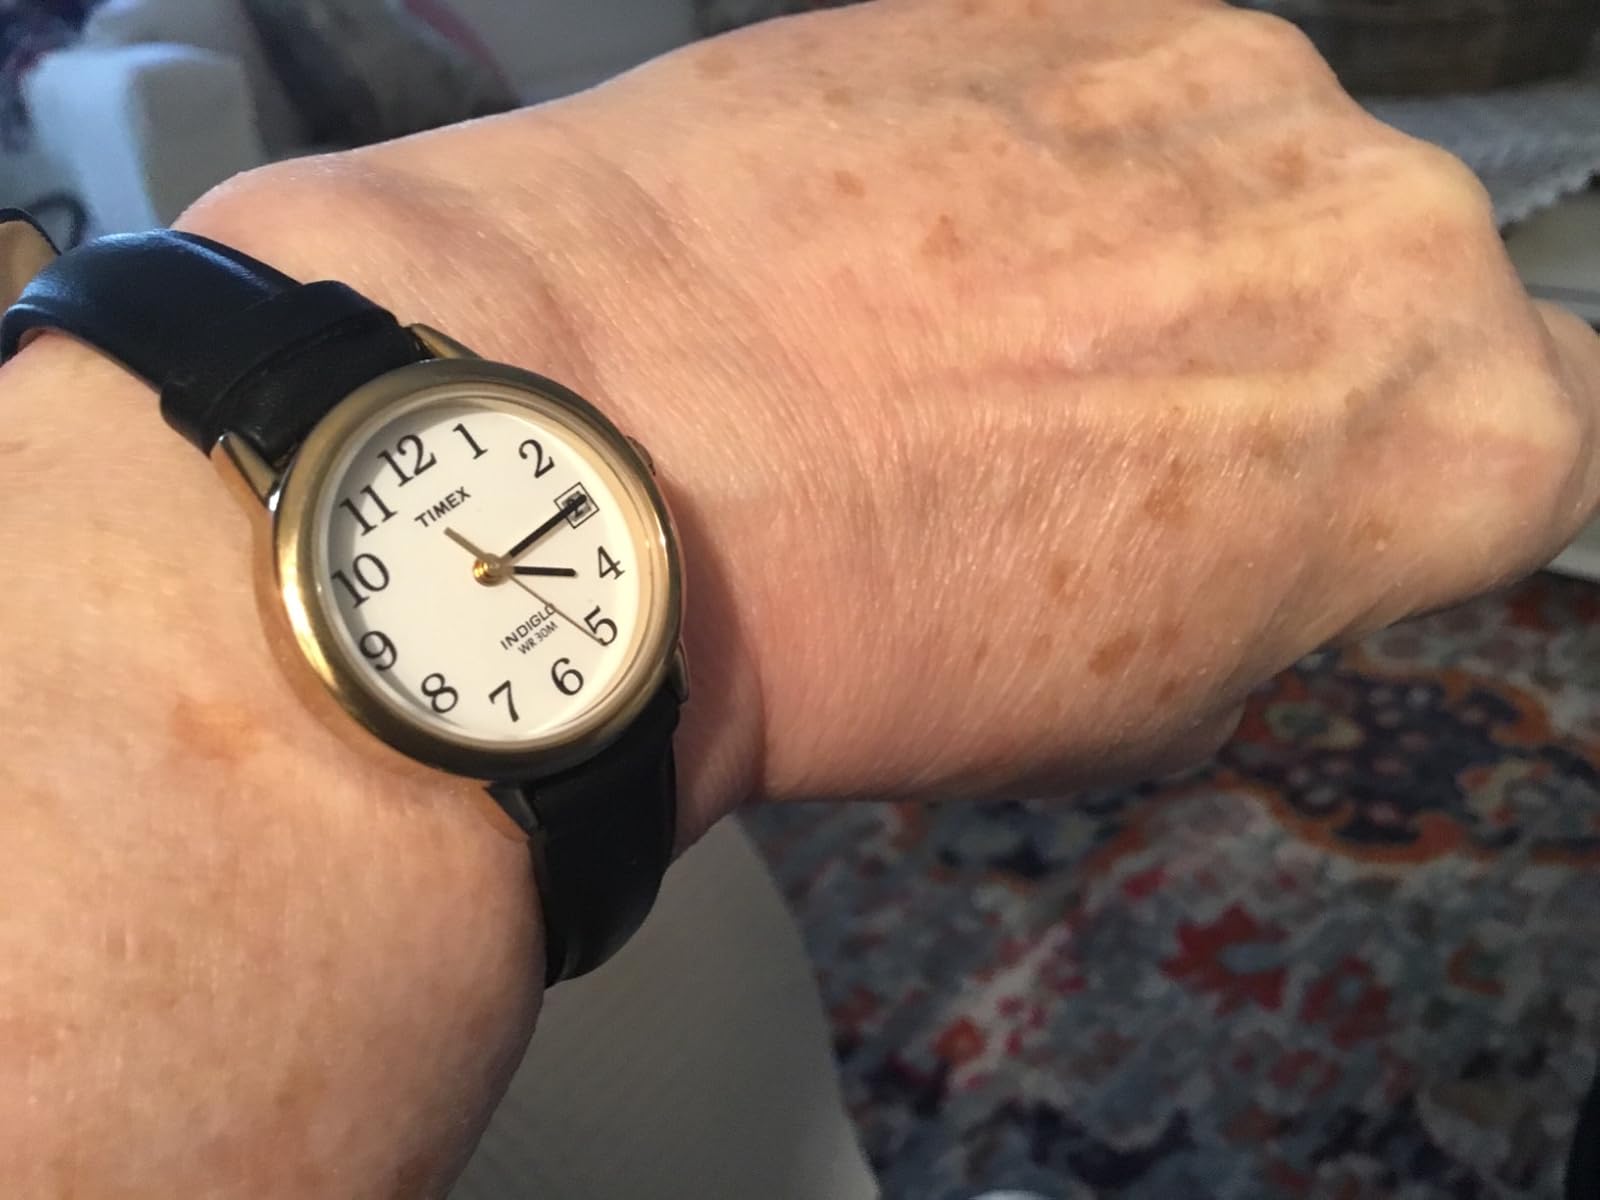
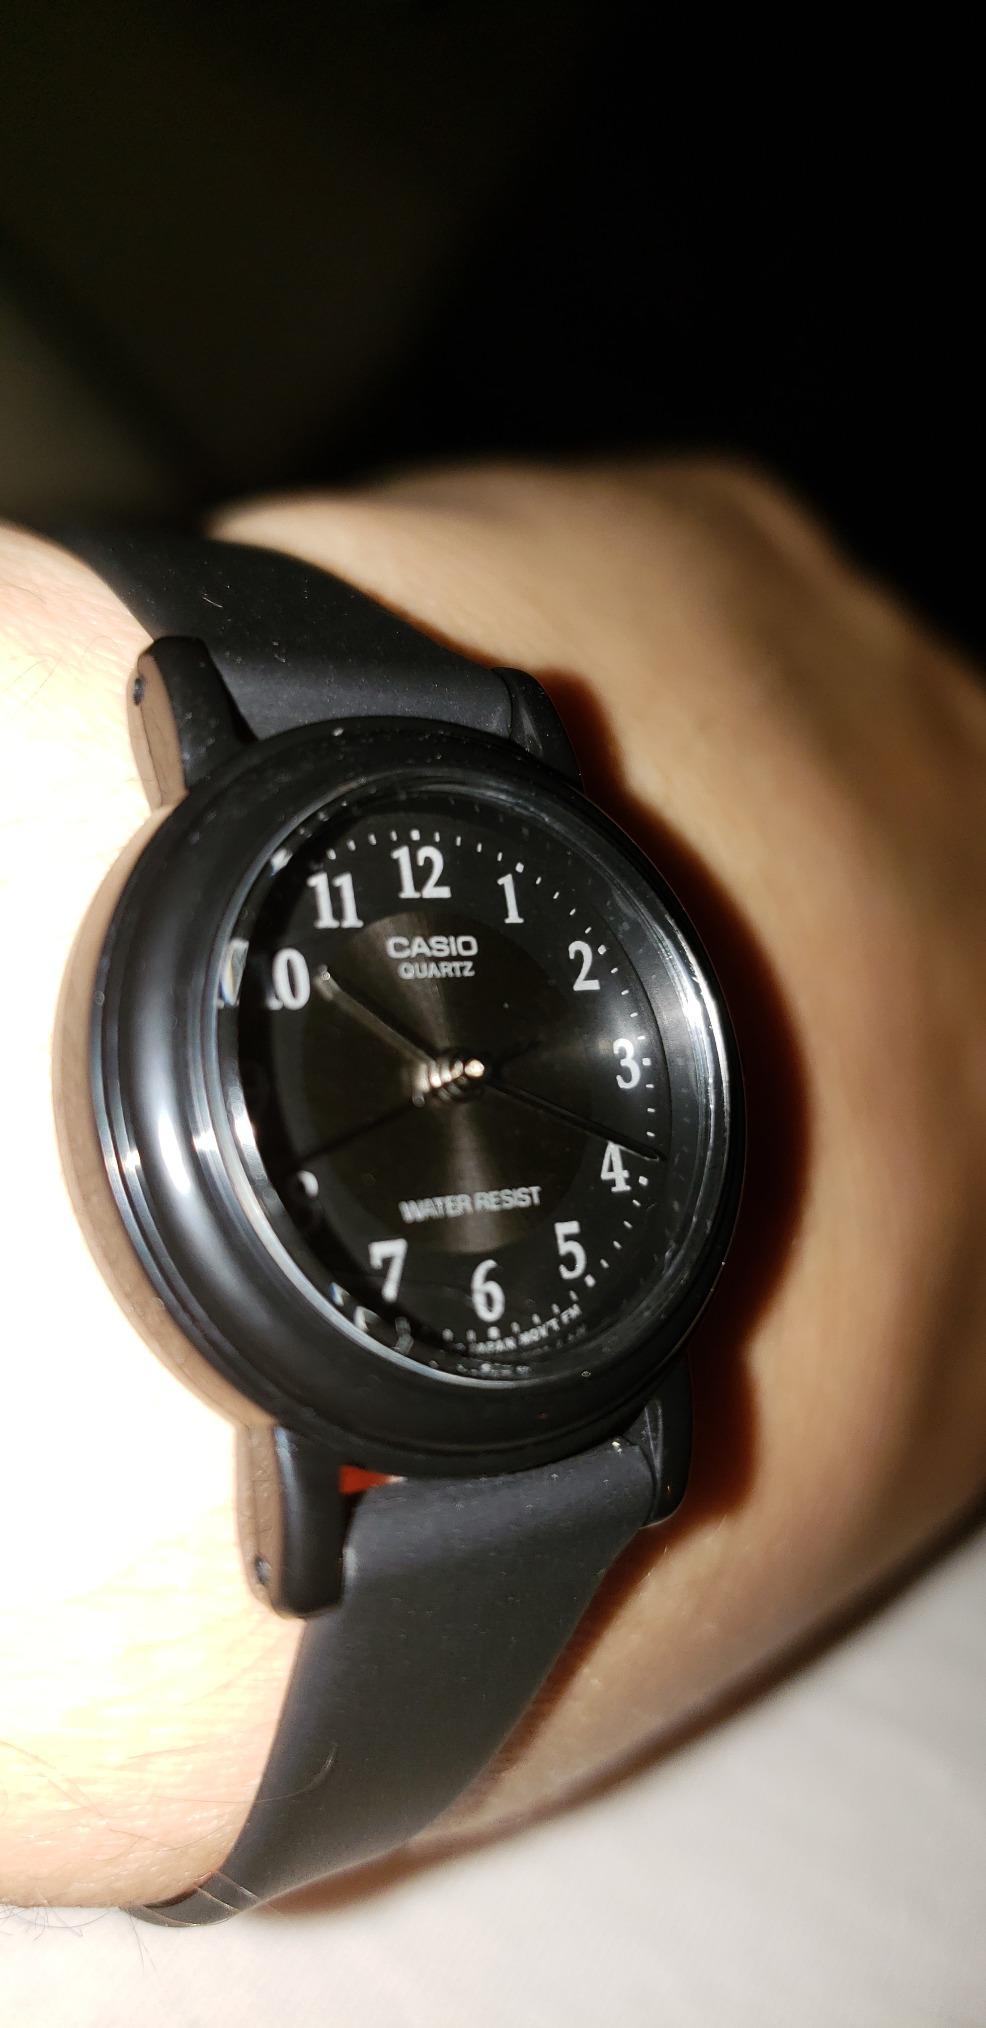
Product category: accessories_watch
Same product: no